Untersiggenthal

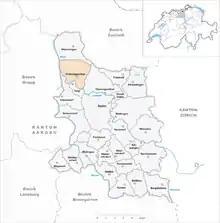
Untersiggenthal

Untersiggenthal is a municipality in the district of Baden in the canton of Aargau in Switzerland, located in the Limmat Valley (German: "Limmattal").